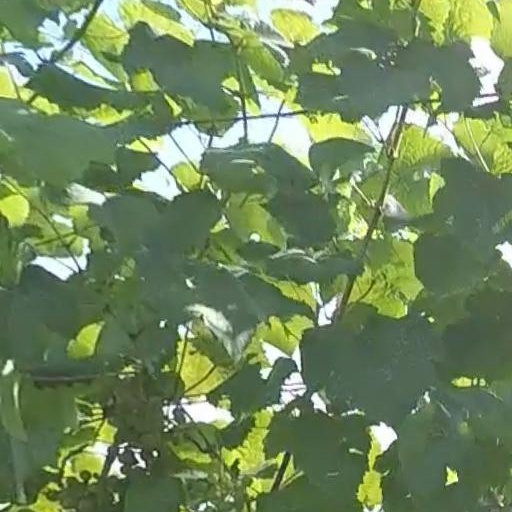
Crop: grape